Saddam Hussein

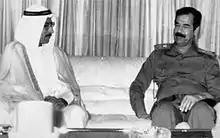
Saddam welcomes Colonel Alaa Hussein Ali, Prime Minister of Kuwait Provisional Free Government for unification talks in Baghdad, 1990

Saddam personally emphasized his full support for women's emancipation. Women were strongly encouraged to pursue education and join the workforce, and many rose to high-ranking positions in government, medicine, and academia. The Ba'ath Party is also known to have "popularized women's education" during their rule, leading Iraq to achieve one of the highest female literacy rates among Muslim-majority countries at the time. Saddam's government passed labor and employment laws that guaranteed equal pay, six months of fully paid maternity leave, and legal protections against sexual harassment. According to PeaceWomen, the rights of female workers in Ba'athist Iraq rivaled those of the United States during the same period.